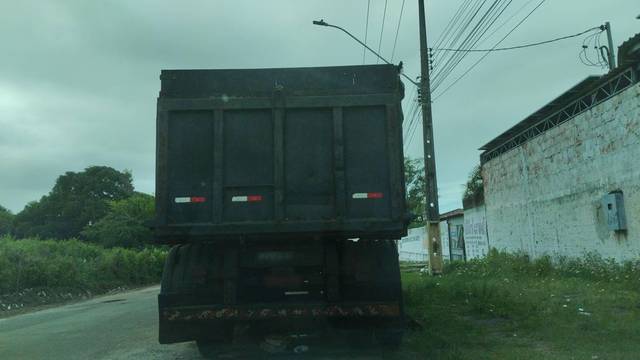
Region: Brazil
Coordinates: -10.89, -37.054